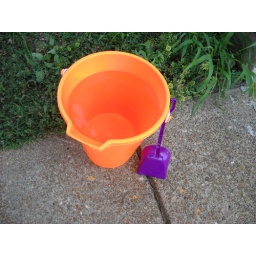
fresh clean water in buckets for the dogs